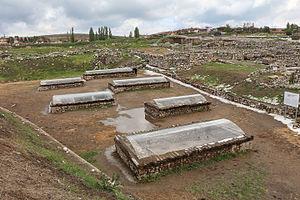
Tombes royales à Alaca Höyük, Turquie